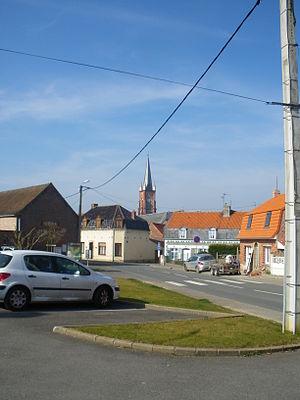
Vue d'ensemble de Winnezeele, au fond l'église.
Winnezeele est une commune française, située dans le département du Nord en région Hauts-de-France.